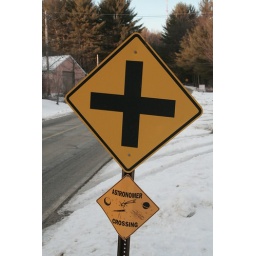
Funny sign near my house